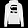
Label: Pullover